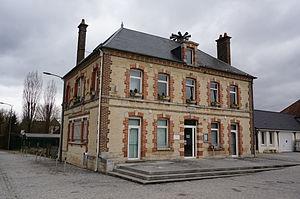
à Lavau.
Lavau est une commune française, située dans le département de l'Aube en région Grand Est.